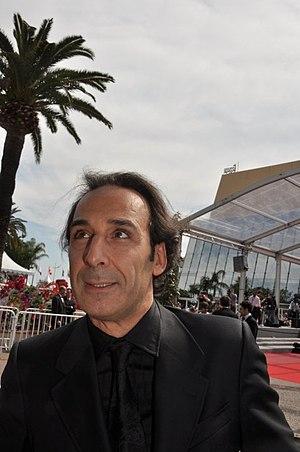
Alexandre Desplat Inarritu au festival de Cannes